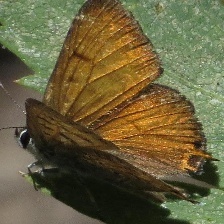
Species: COPPER TAIL